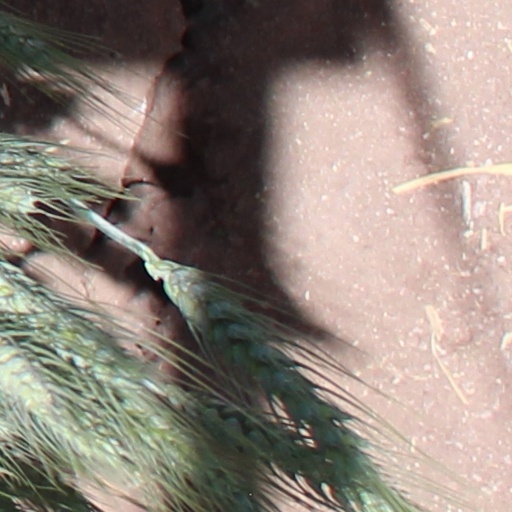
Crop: wheat